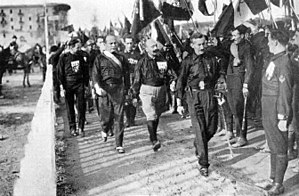
Benito Mussolini / Fascisme
Marchen mod Rom
Benito Amilcare Andrea Mussolini også kaldet Il Duce var en italiensk diktator og leder af det fascistiske parti.